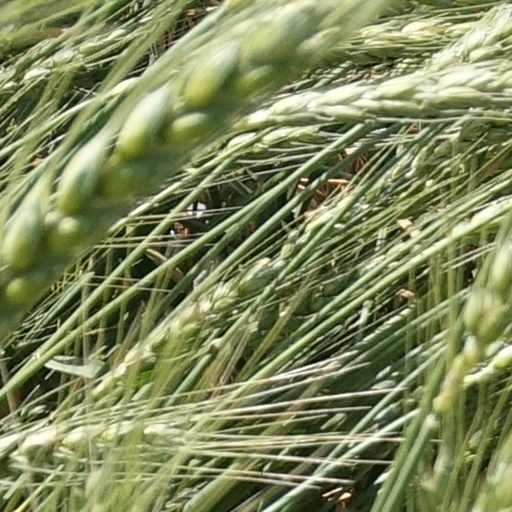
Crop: wheat